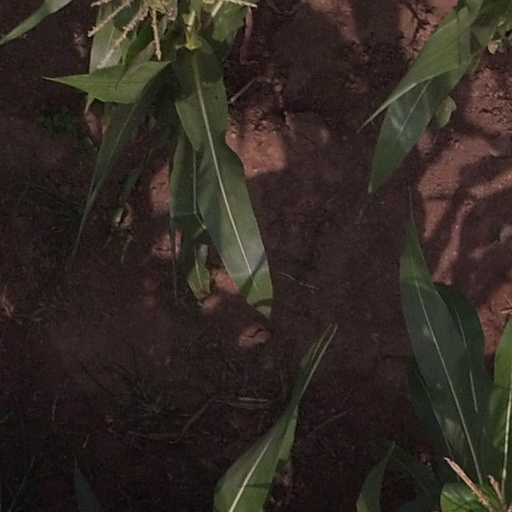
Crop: maize; corn